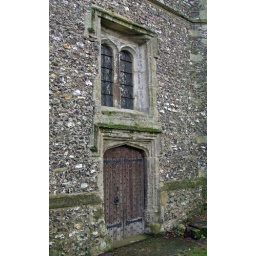
West door under the tower